Stayce Harris

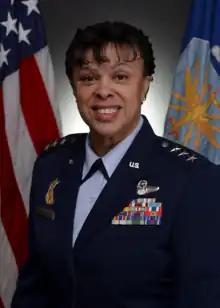
Official U.S. Air Force Photo

Stayce D. Harris (born 1959) is a retired United States Air Force Lieutenant General who last served as the Inspector General of the Air Force. Harris previously served as the Assistant Vice Chief of Staff and Director, Air Staff, Headquarters, United States Air Force. She also served as Deputy Chairman of the Air Force Council, and was the Air Force accreditation official for the international Corps of Air Attachés. Harris' promotion to Lieutenant General was a first for African-American females, as she is the first to hold the three-star rank in the U.S. Air Force. Additionally, she is the first Air Force Reservist to be promoted to the three-star rank other than the Commander, Air Force Reserve Command. Prior to her assignment as Assistant Vice Chief of Staff, Harris was Commander, Twenty-Second Air Force.